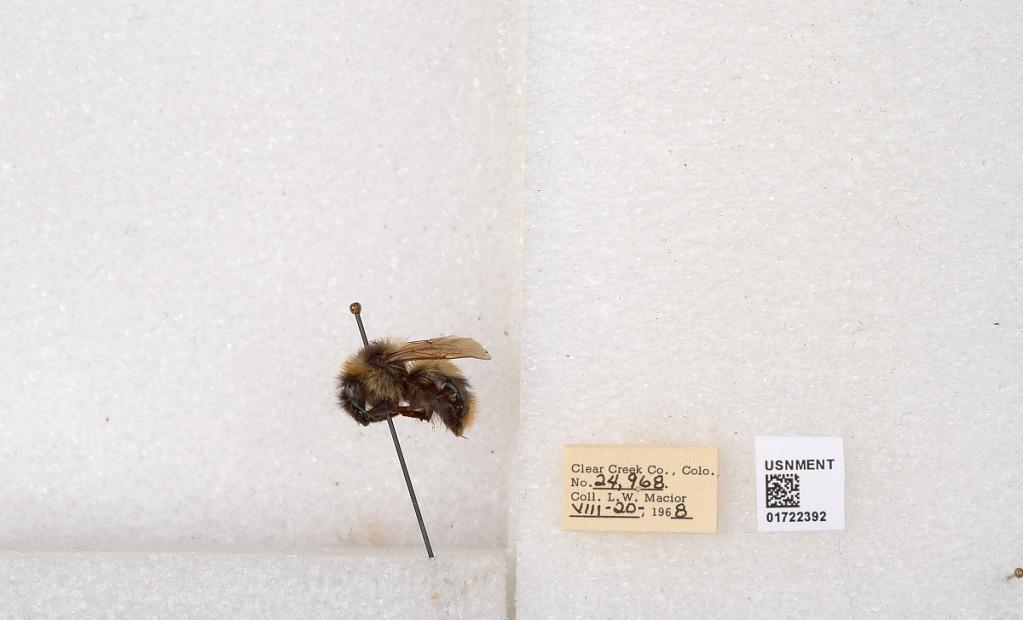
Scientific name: Bombus kirbyellus
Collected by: L. Macior
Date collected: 1968-8-20
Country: United States
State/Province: Colorado
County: Clear Creek
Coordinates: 39.6891, -105.644